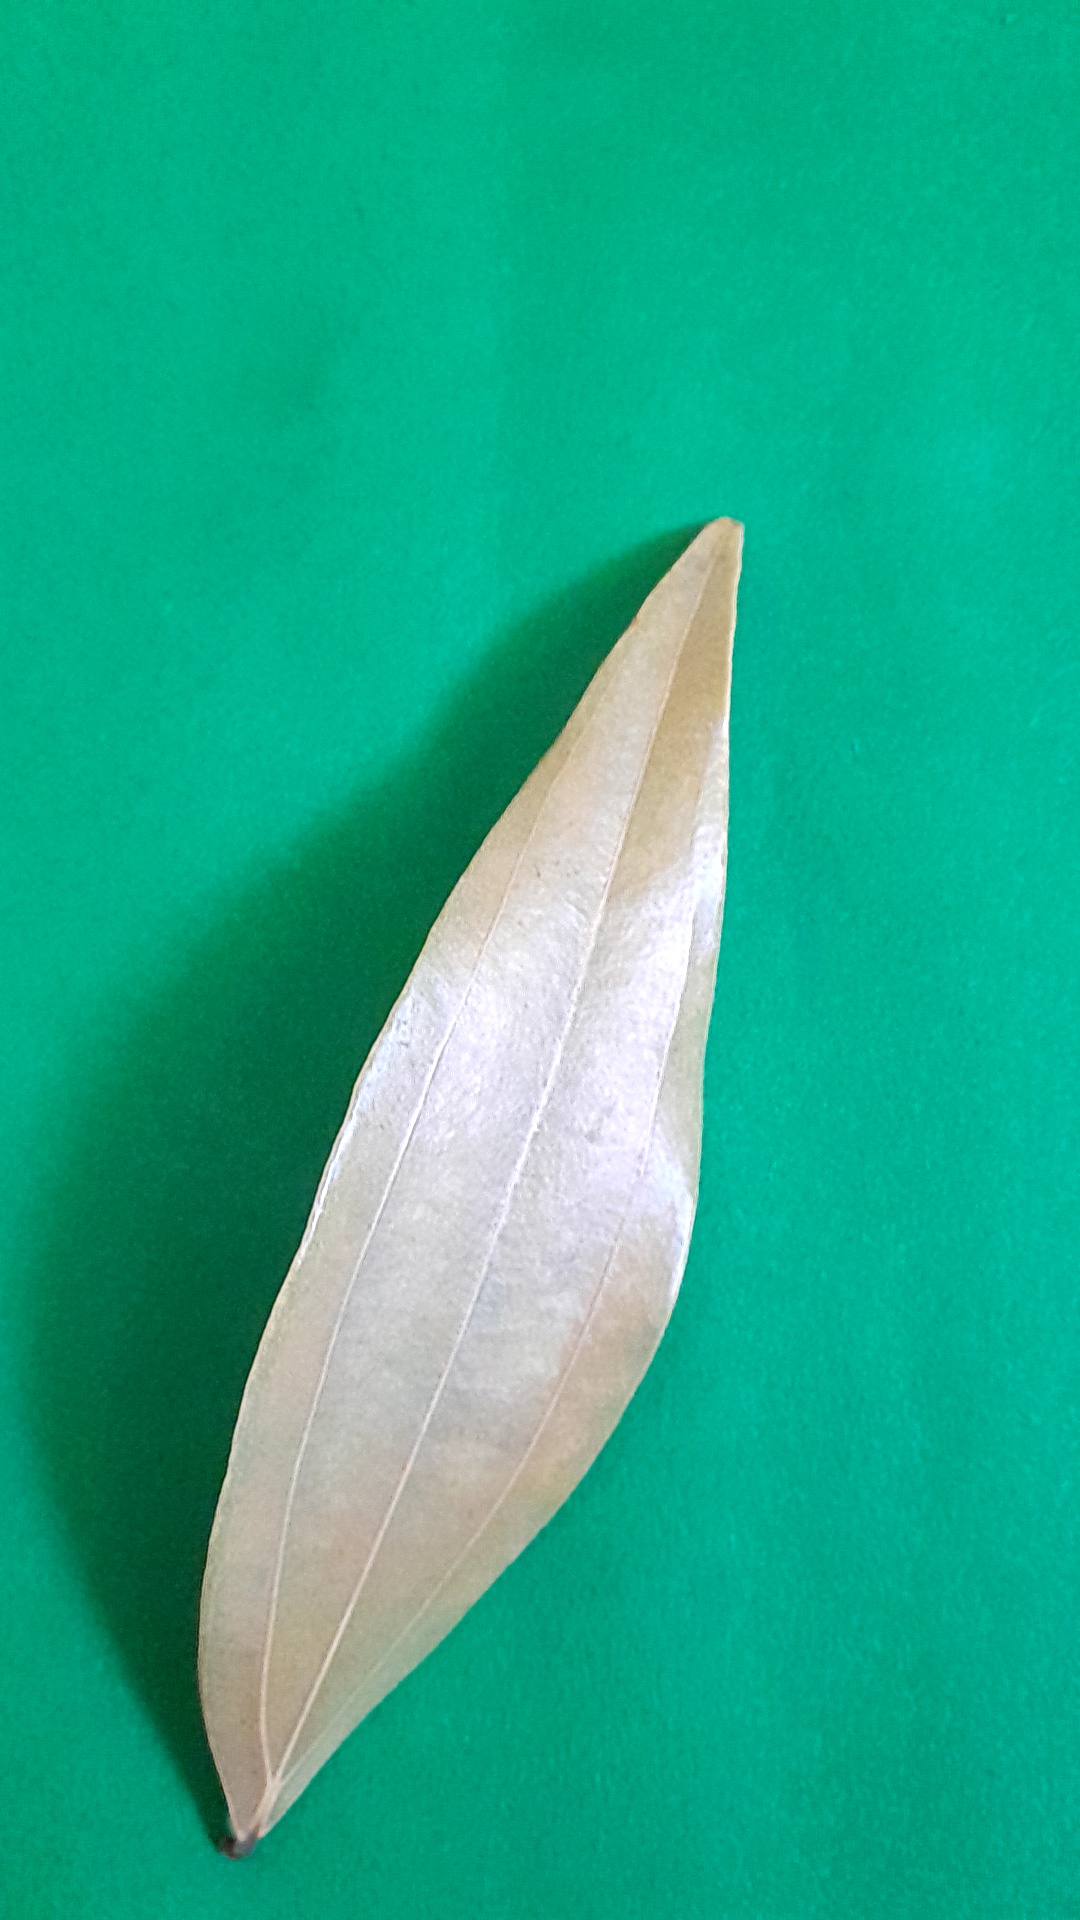
Label: Dry Leaf